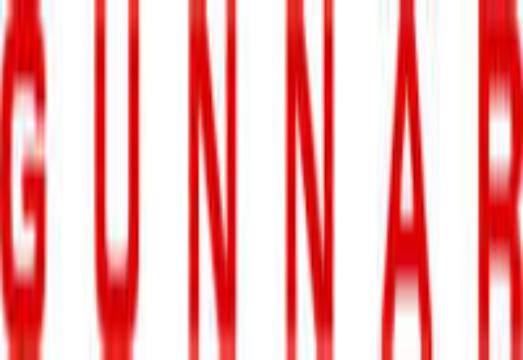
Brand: gunnar
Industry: Clothes